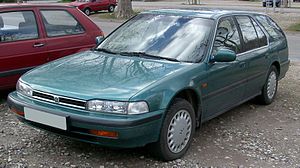
Honda Accord (4. generation) / Aerodeck
Honda Accord Aerodeck (1991−1994)
Honda Accord er en stor mellemklassebil fra den japanske bilfabrikant Honda. Den fjerde generation blev bygget i årene 1989 til 1994.